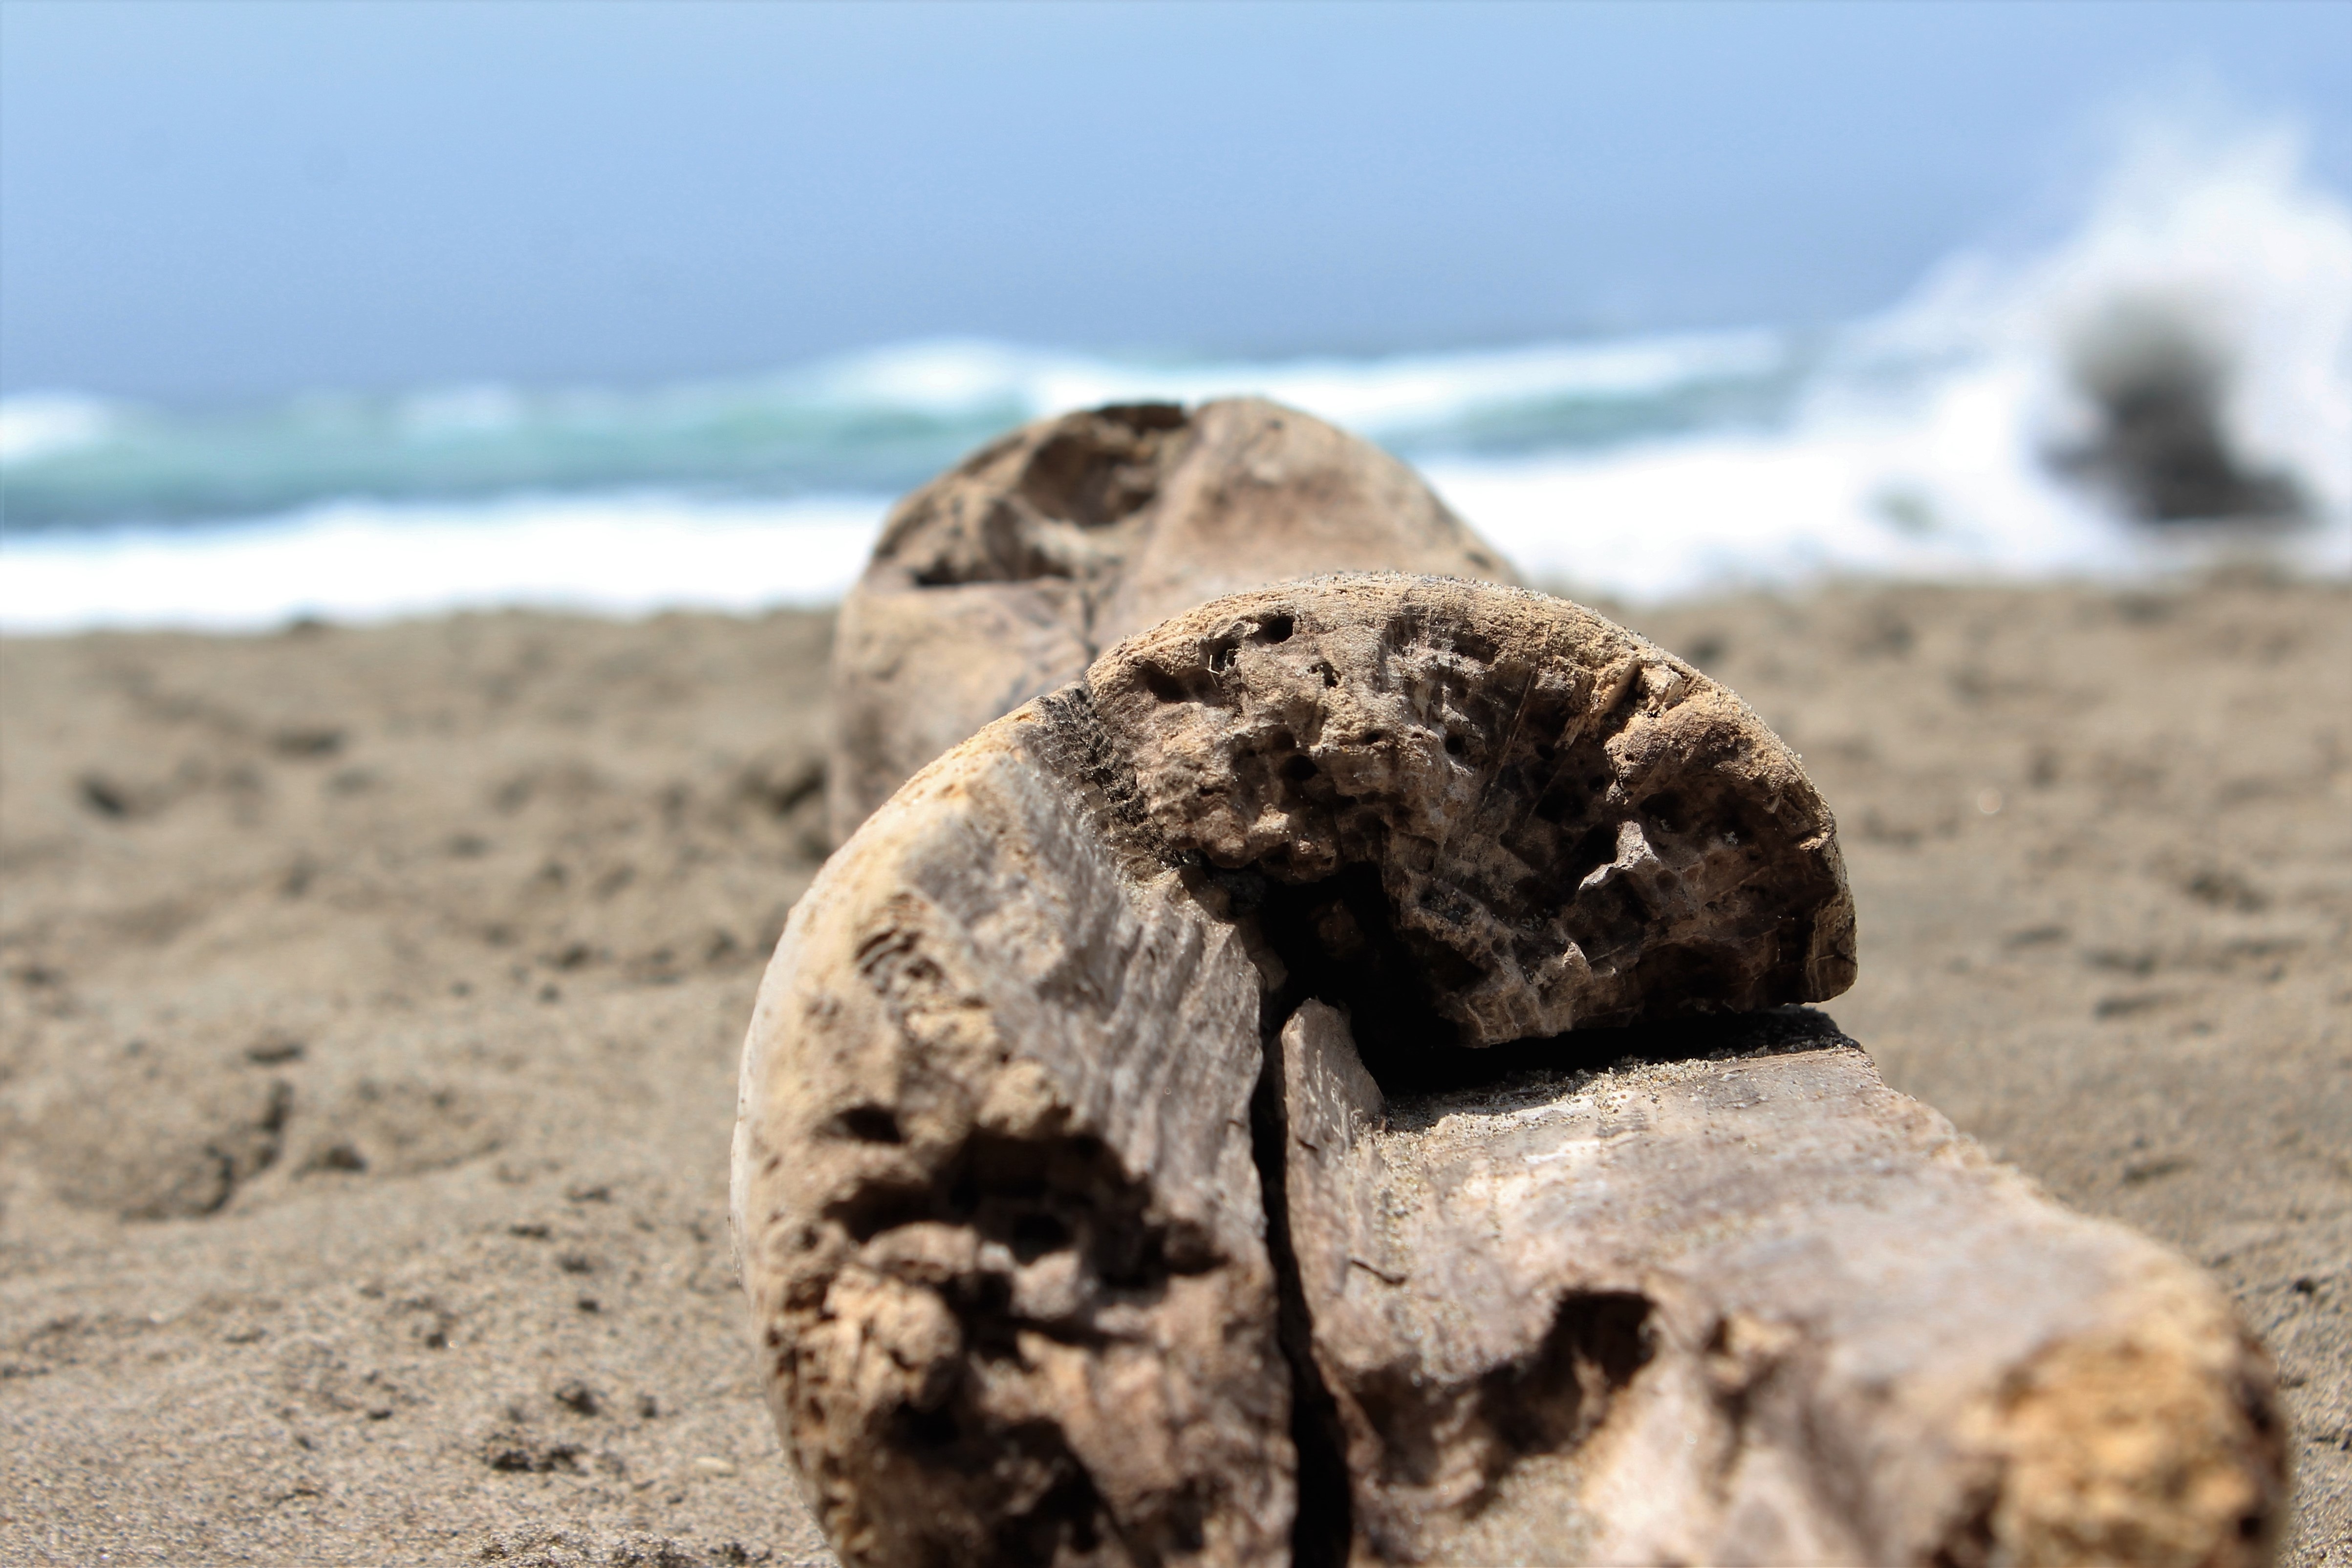
sea, sand, rock, soil, material, geology